WFXZ-CD

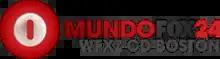
WFXZ-CD logo under its MundoFox affiliation

WFXZ flash-cut its signal to digital transmission in 2010. Longtime owner Randolph Weigner agreed to sell WFXZ to Prime Time Partners in December 2011. The station became a charter MundoFox affiliate when the network formally launched on August 13, 2012, with Azteca America programming moving to its second digital subchannel; it returned to primary status early on December 1, 2016, due to MundoMax ending operations (shortly after Fox International Channels dropped out of the joint venture in 2015). During its affiliations with MundoFox/MundoMax and Azteca América, WFXZ-CD was carried on Xfinity digital channels 721 and 981, and Verizon FiOS channel 20. A third subchannel, , carried Hope Channel.